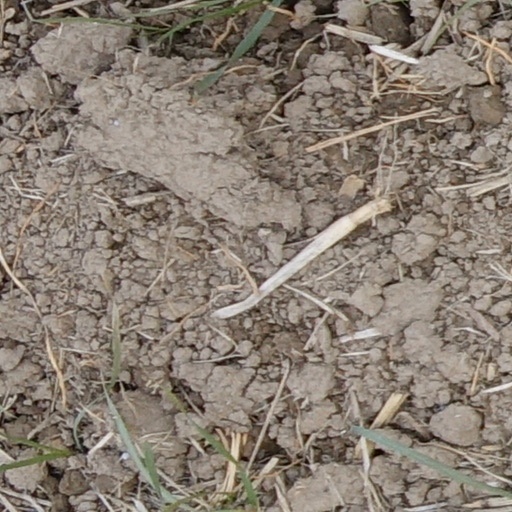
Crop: wheat